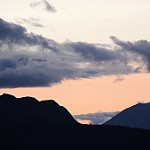
Scene: Outdoor